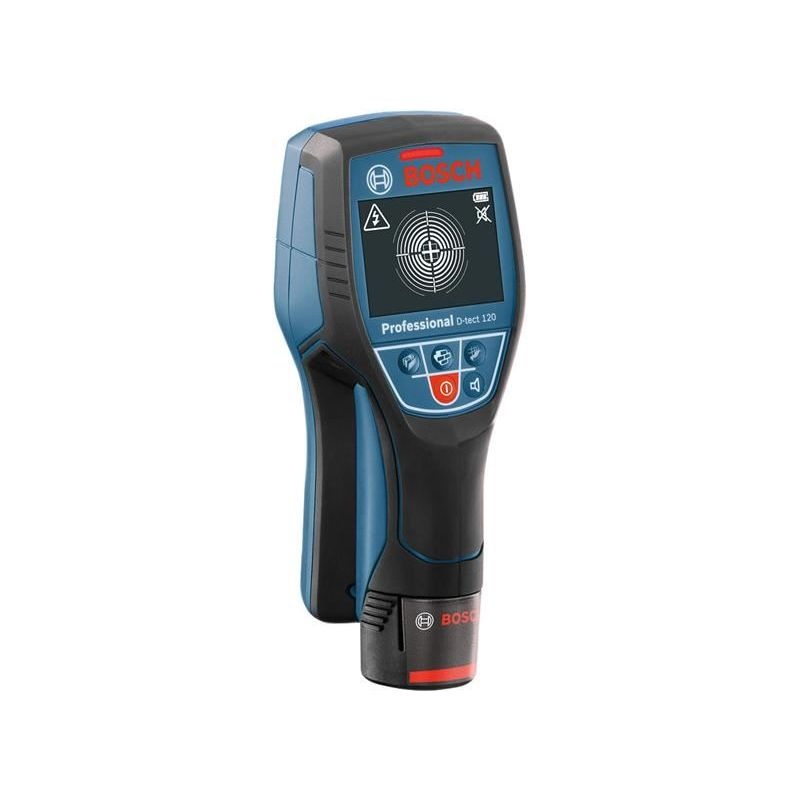
Bosch D-TECT 120 Professional Wall Scanner 1 x 12V 2.0Ah Li-ion
Brand: Bosch
The Bosch D-TECT 120 Professional Wall Scanner is an intuitive radar scanner for almost all materials. Spot measurement provides accurate detection on narrow surfaces, while the centre finder shows the precise location of an object's centre. It has a simple user interface with three self-explanatory selection buttons for adjusting to various applications and it is able to detect objects at depths of up to 12cm. Audio and visual signals notify the user when objects are detected in the wall. It is suitable for a range of craftsmanship disciplines to locate pipes filled with water and cables as well as to avoid drilling mishaps when performing carpentry, plumbing, electrical, and HVAC applications. Dual Power Source technology allows for use with both a 12V Li-ion battery or standard alkaline batteries. Supplied with: 1 x Quick-start Card, 1 x 12V 2.0Ah Li-ion Battery, 1 x GAL 12V-40 Professional Quick Charger and 1 x L-BOXX 136. Specifications: Max. Detection Depth: 120mm. Max. Magnetic Metal Detection Depth: 120mm. Max. Non-magnetic Metal Detection Depth: 80mm. Max. Live Cable Detection Depth: 60mm. Max. Wooden Substructures Detection Depth: 38mm. Power Supply: 12V Li-ion or 4 x AA 1.5 V LR6 Batteries. Automatic Deactivation: 5 minutes approx. Weight: 0.5kg.
Category: Hardware > Tools > Measuring Tools & Sensors > Probes & Finders > Stud Finders